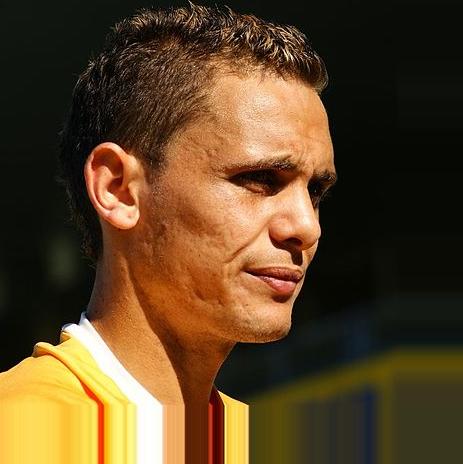
Age: 25